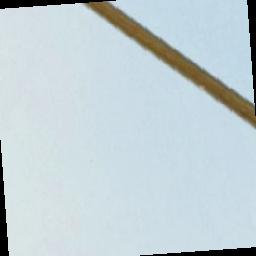
Label: Rice___Leaf_Blast